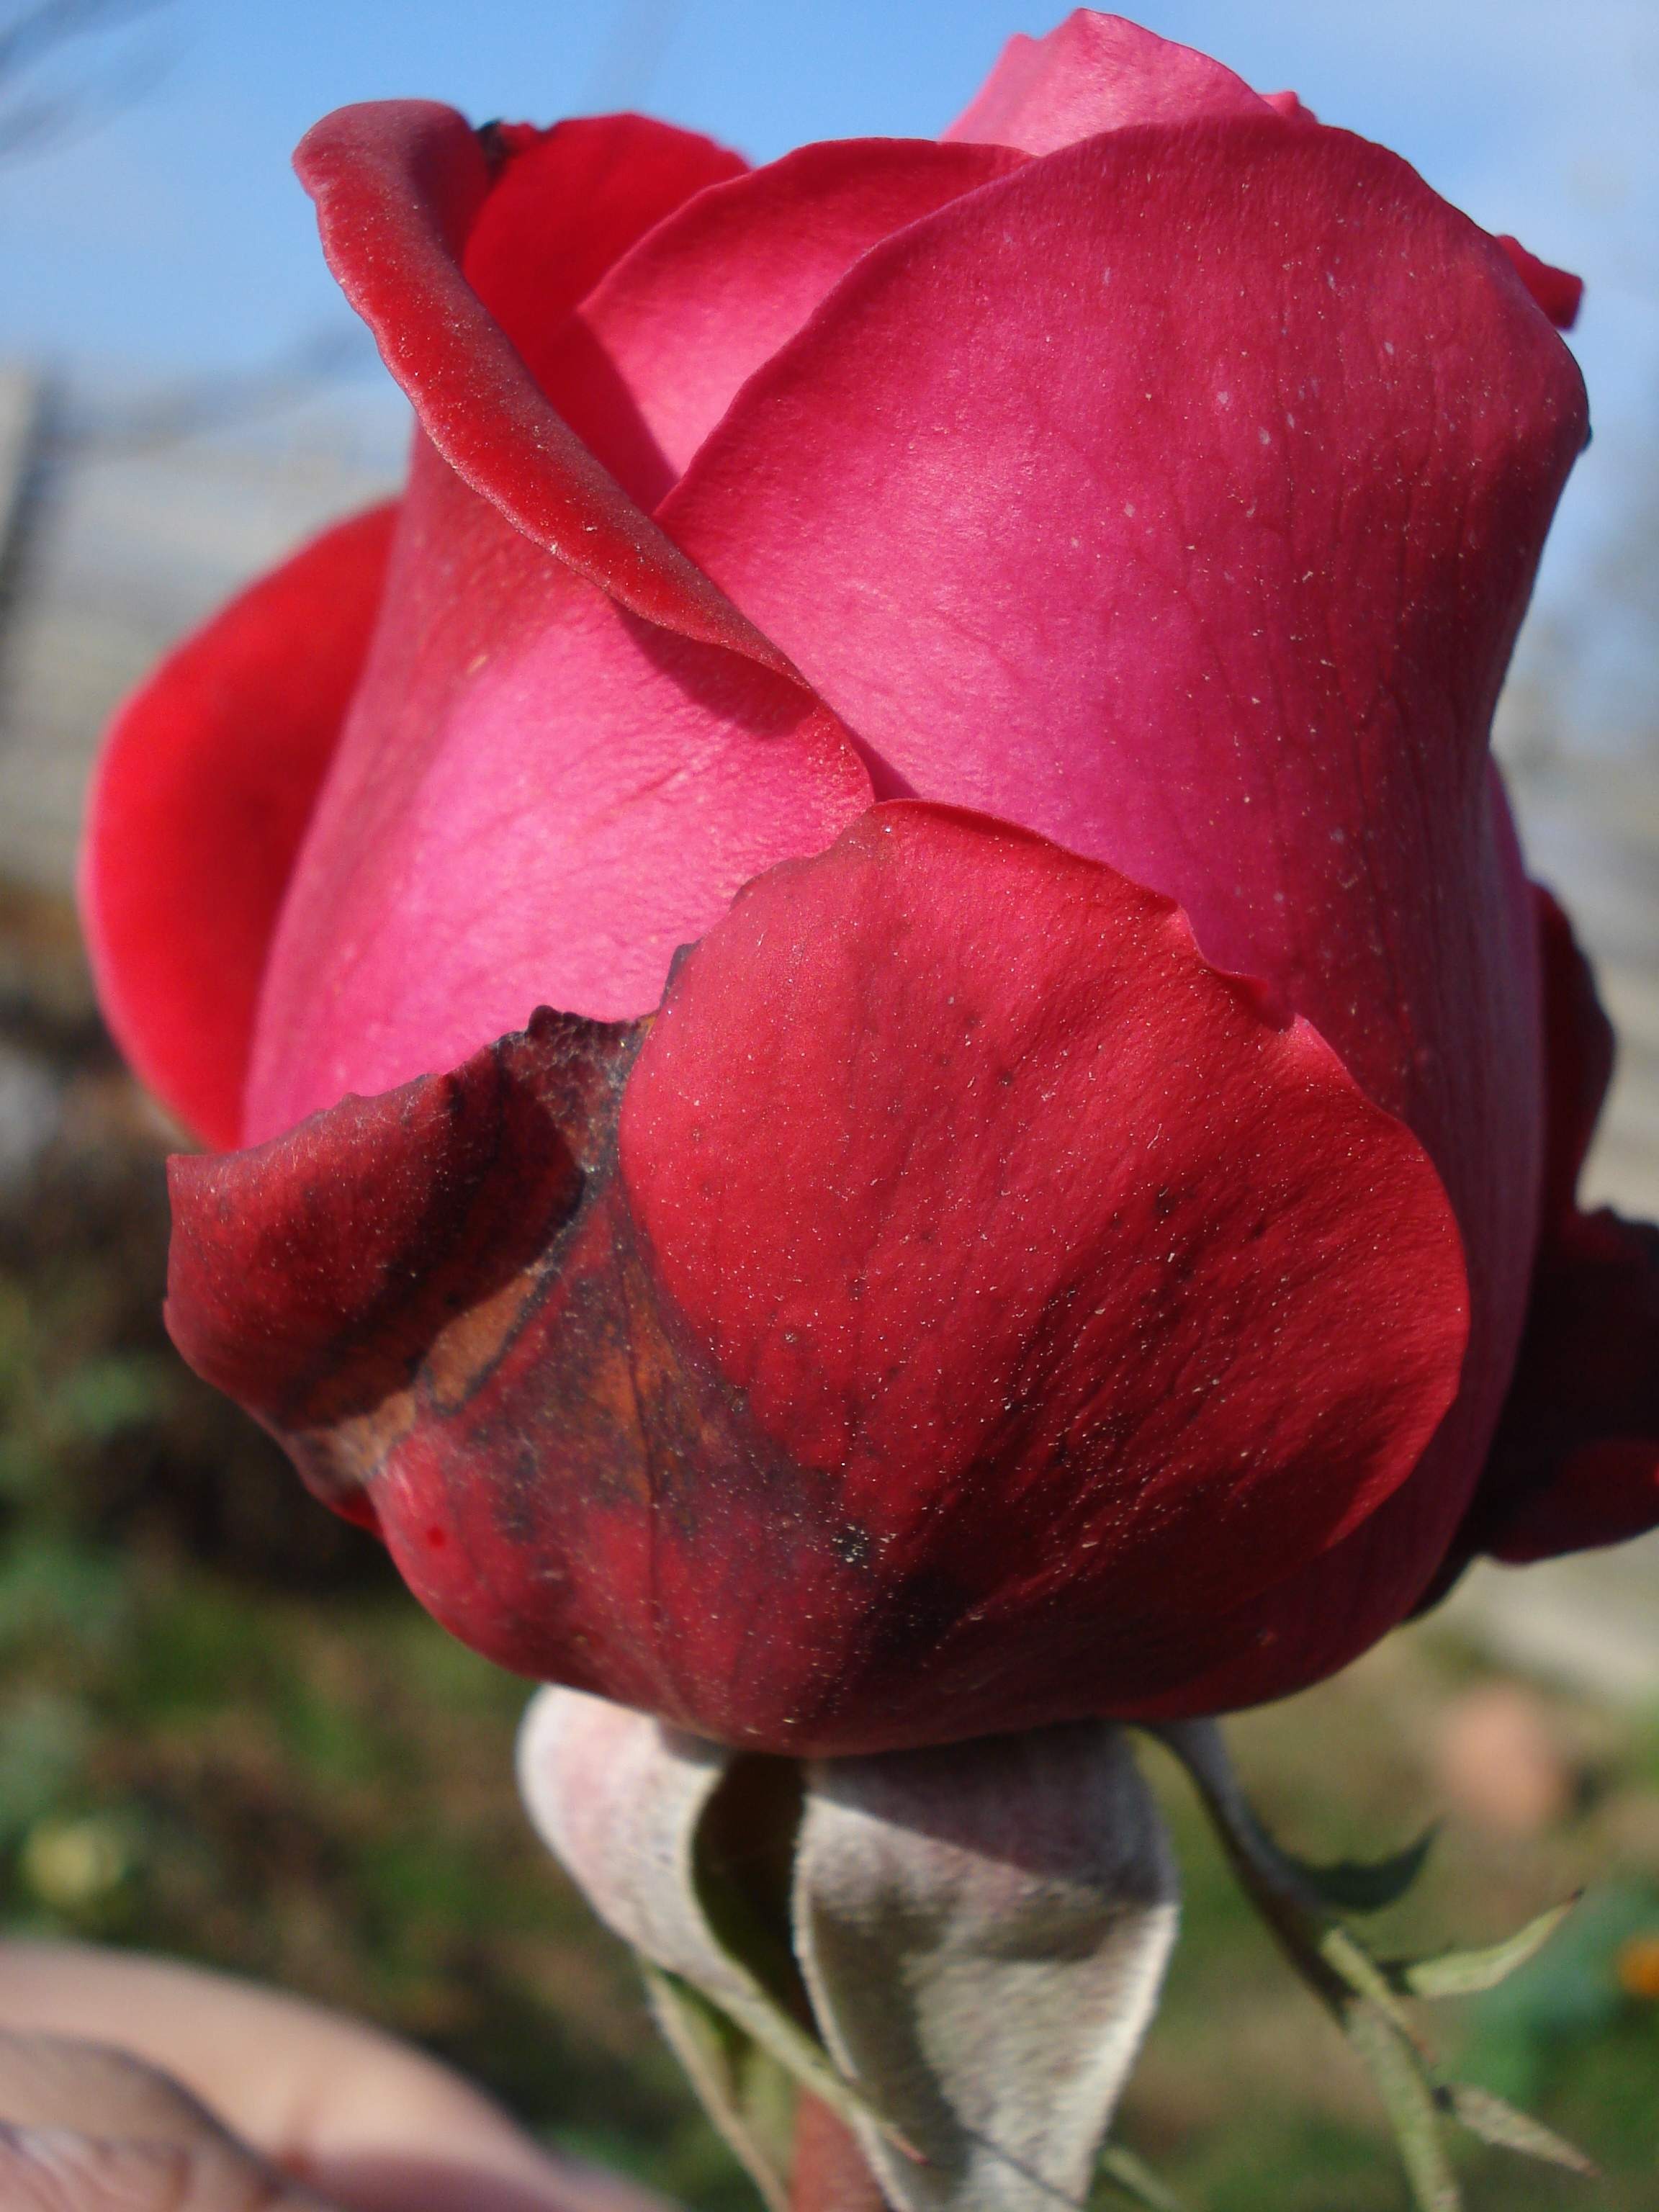
nature, blossom, plant, flower, petal, love, rose, red, romantic, pink, flora, beautiful, bud, macro photography, flowering plant, garden roses, rose family, plant stem, land plant